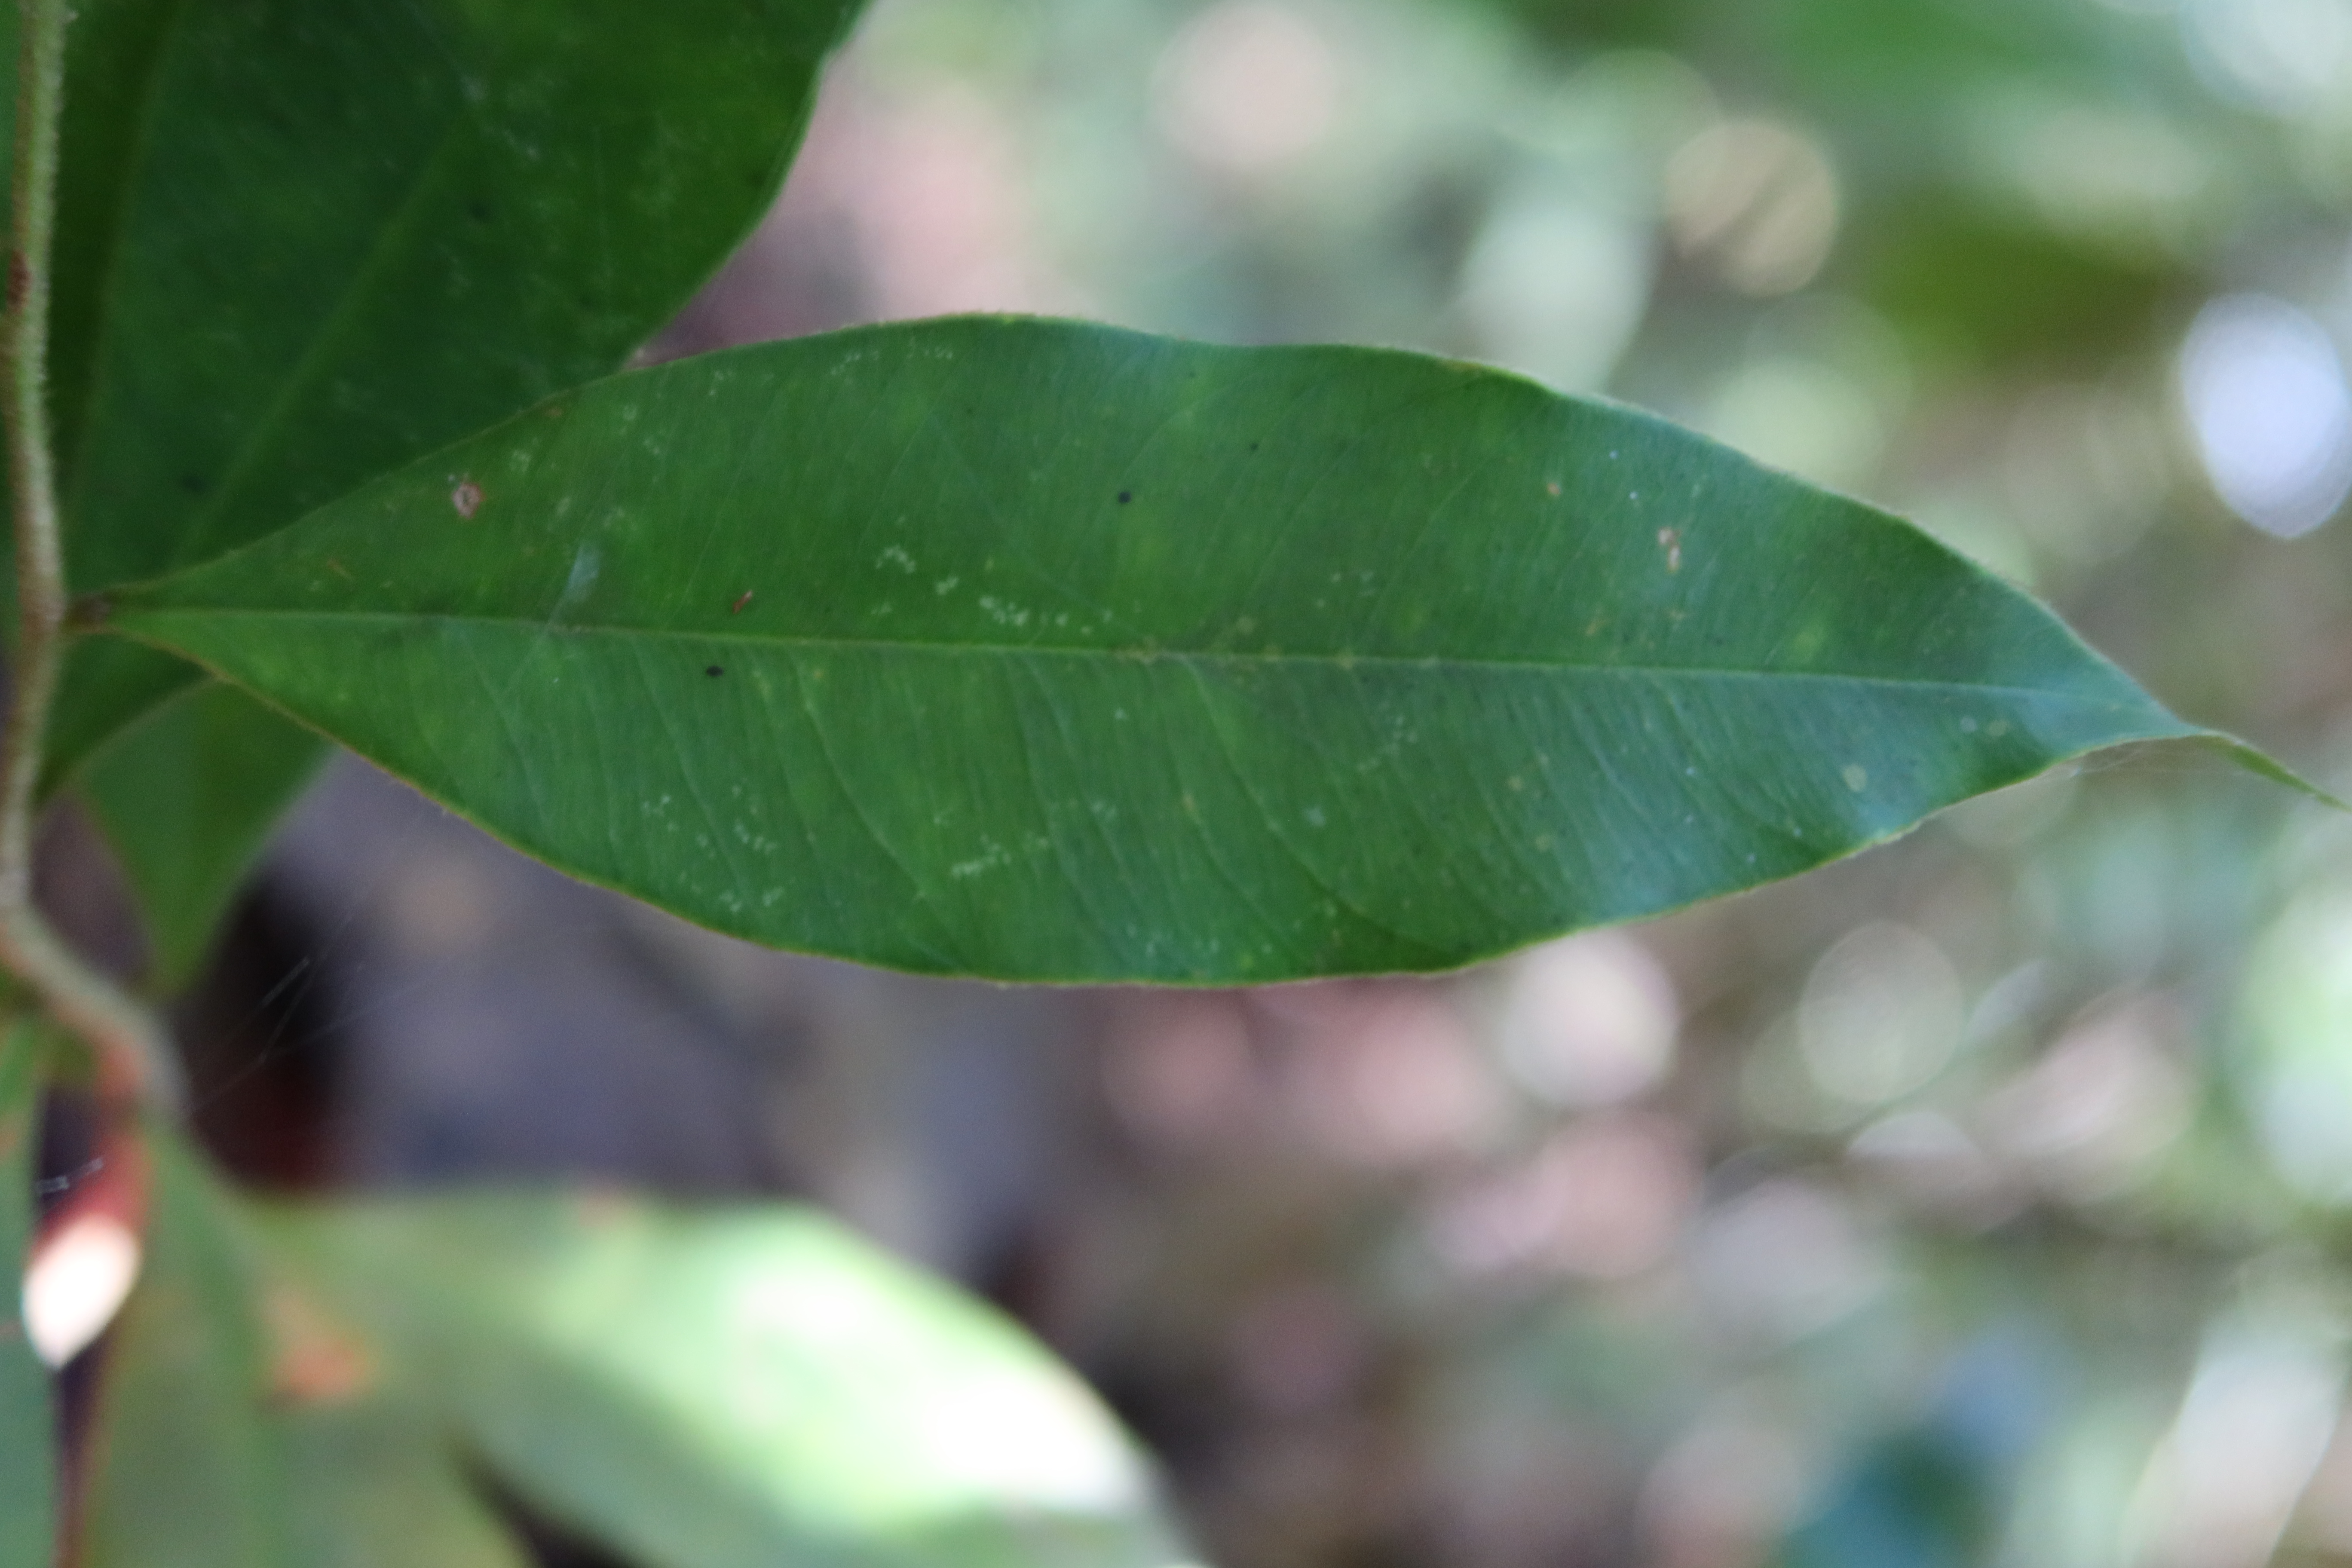
Label: Brown spots